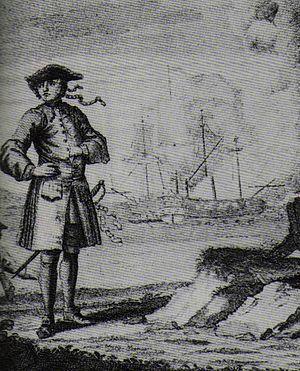
Une gravure du XVIIIe siècle présentant un portrait du pirate Edward England avec au fond une représentation du combat entre le Fancy (à gauche) et le navire de commerce Cassandra.
James Macrae fut un capitaine écossais durant l'âge d'or de la piraterie, qui participe au combat d'Anjouan contre Edward England. Il devient par la suite gouverneur de Madras, dont il réforme l'économie, la loi et la santé publique. Ayant fait fortune, il retourne en Écosse où il retrouve sa sœur. Il fait don de sa fortune à son neveu et ses nièces, qui passent ainsi de la pauvreté à la richesse de la même manière que dans un conte de fée. Le neveu, James Macrae, défraye la chronique pour un duel en 1790, tandis que les descendants des nièces apportent une aide précieuse au poète Robert Burns dans sa quête du succès à Édimbourg en 1787.